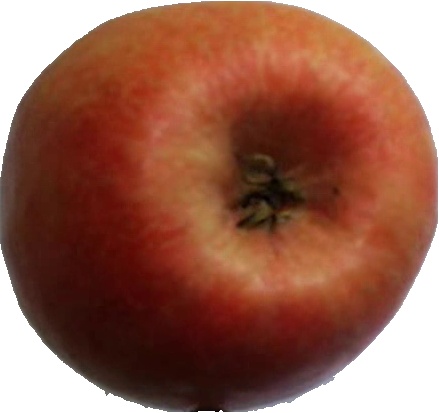
Label: apple_pink_lady_1